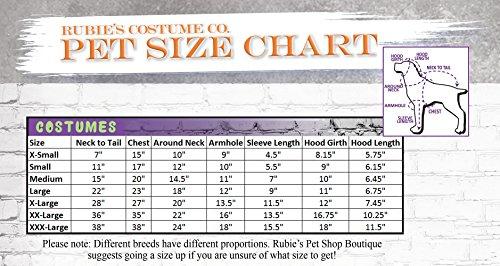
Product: Rubies Teenage Mutant Ninja Turtles Pet Costume
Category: Pet Supplies | Top Selection from AmazonPets
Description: Teenage Mutant Ninja Turtle pet costume jacket, turtle shell, and headpiece.
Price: $24.94
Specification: Product Dimensions:         17 x 3 x 11 inches ; 3.52 ounces    |Shipping Weight: 4.8 ounces (View shipping rates and policies)|Domestic Shipping: Item can be shipped within U.S.|International Shipping: This item can be shipped to select countries outside of the U.S.  Learn More|Shipping Advisory: This item must be shipped separately from other items in your order.  Additional shipping charges will not apply.|ASIN: B00JSMXLIY|Item model number: 887724 XL